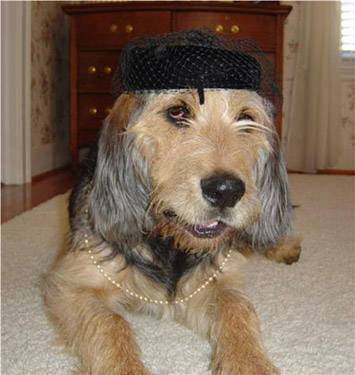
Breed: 217-n000014-otterhound